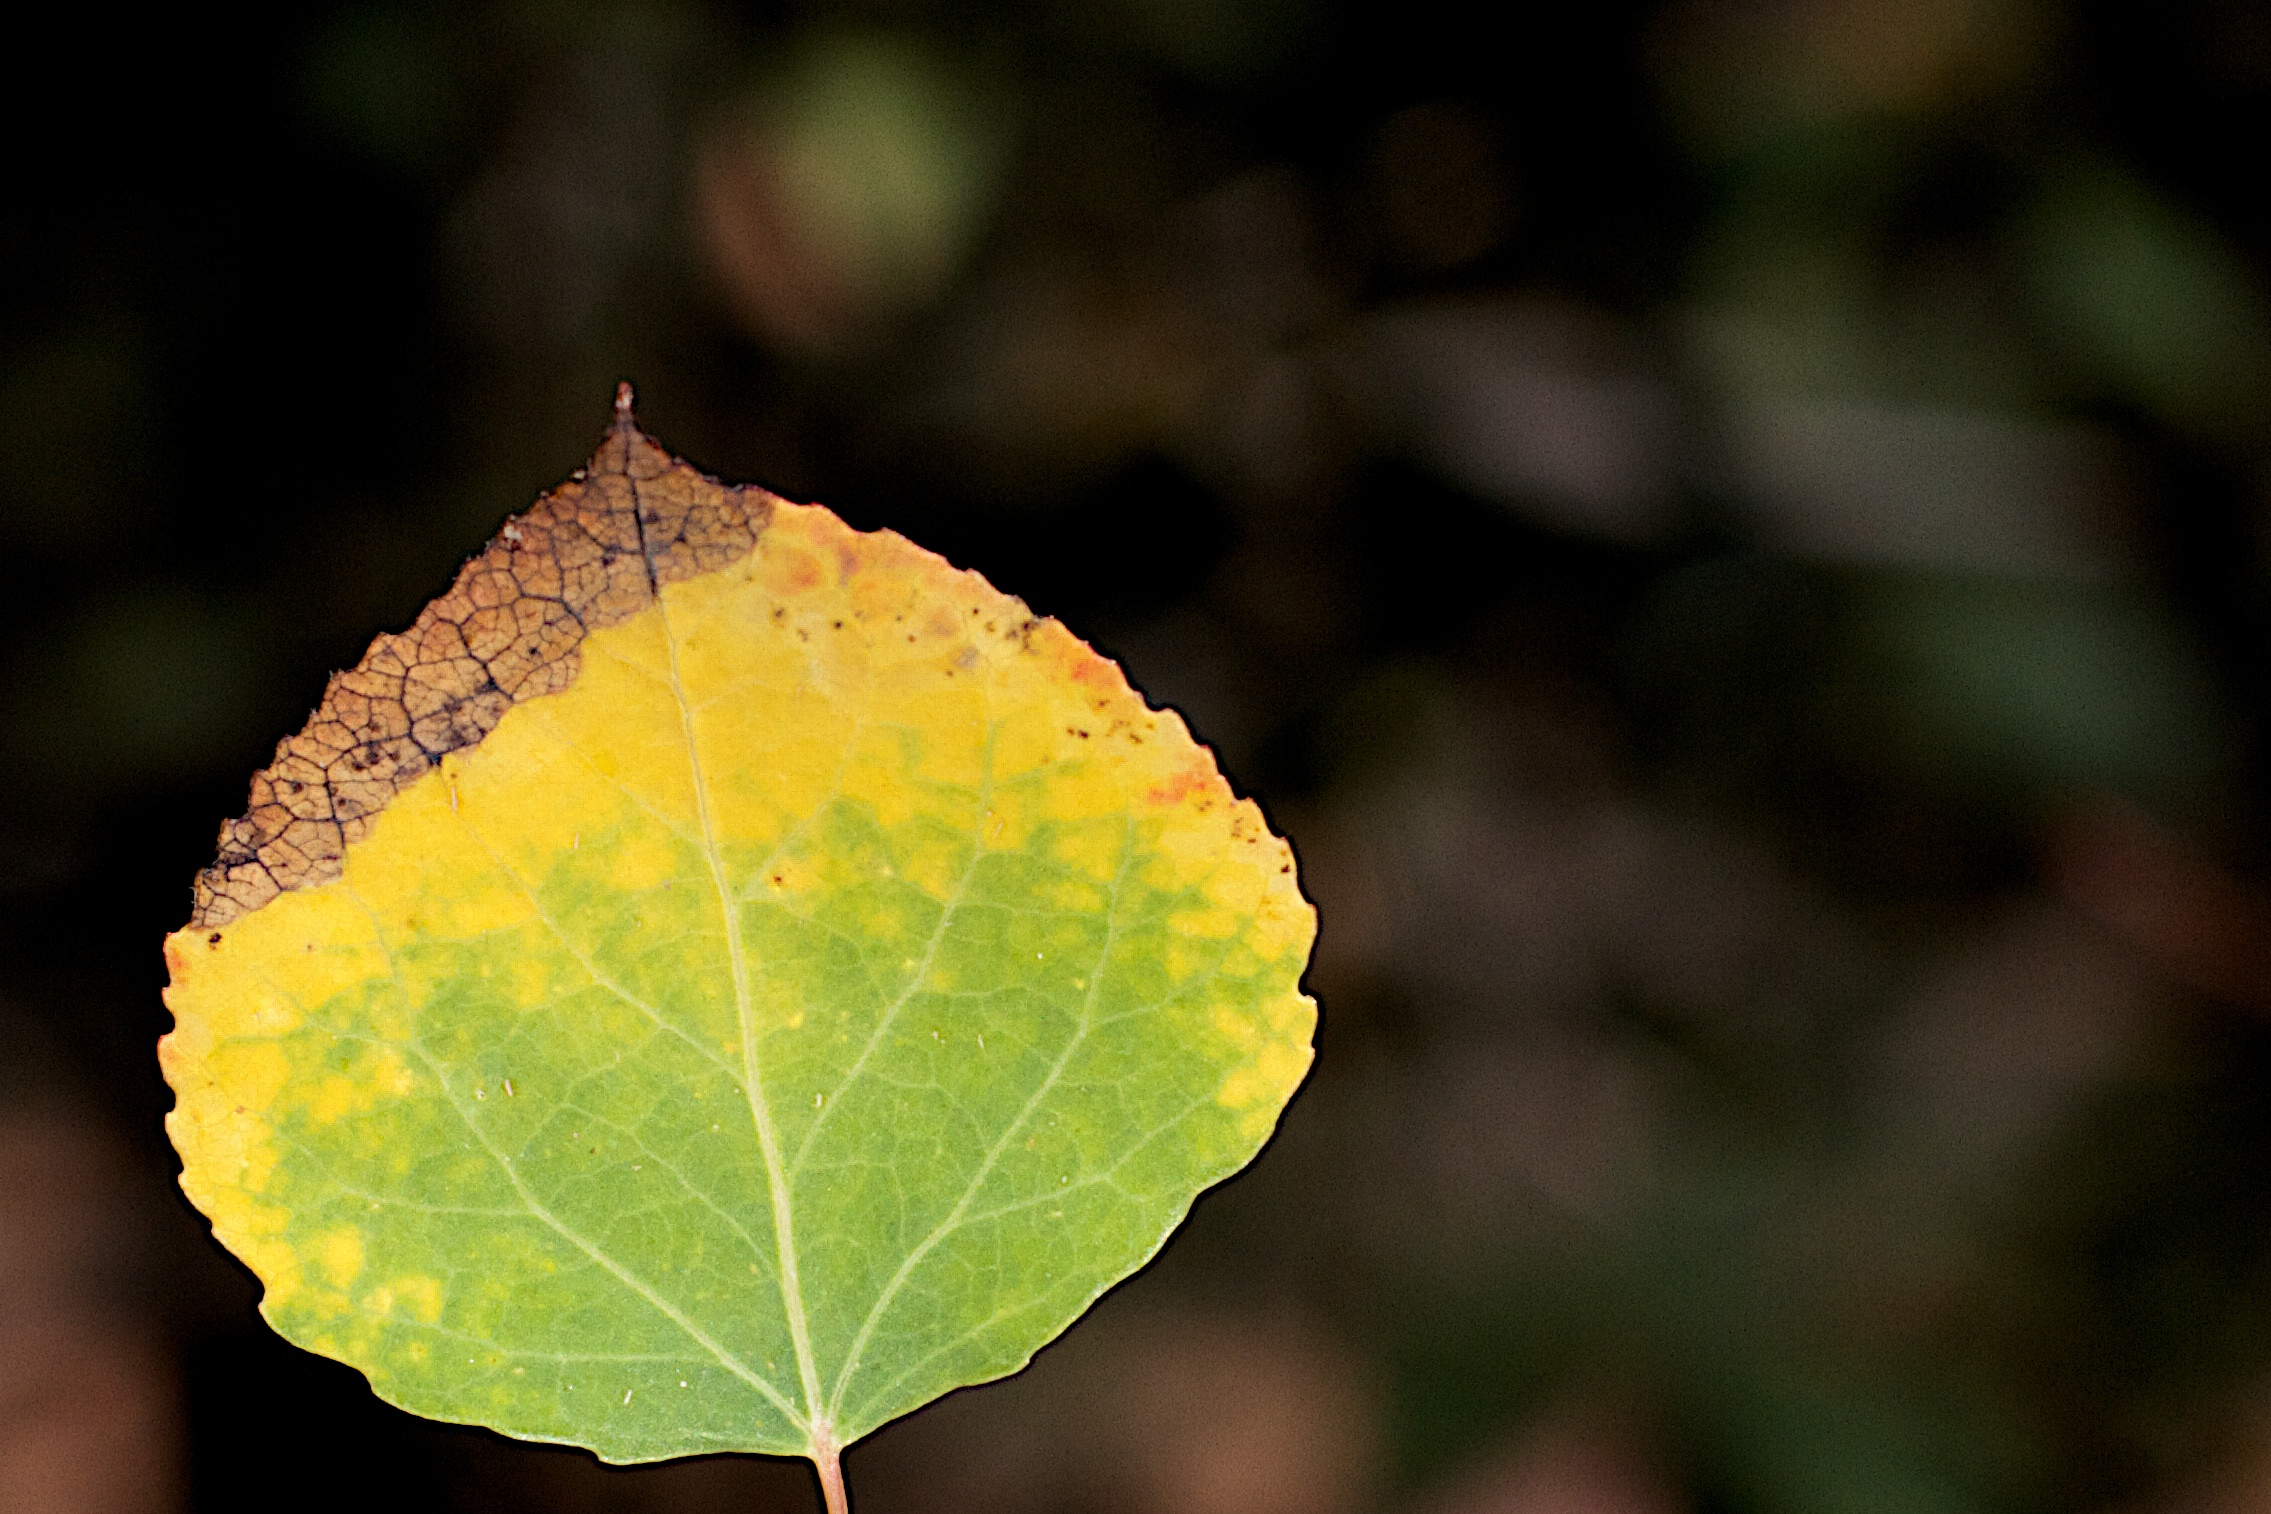
tree, nature, branch, plant, photography, sunlight, leaf, flower, petal, green, produce, autumn, botany, yellow, flora, wildflower, close up, aspen, macro photography, annual plant, plant stem